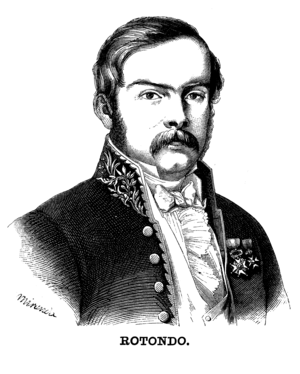
Antonio Rotondo y Rabasco, né le 8 novembre 1808 à Madrid et mort le 6 mai 1879 dans la même ville, est un écrivain, artiste peintre, historien et dentiste espagnol.